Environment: lab
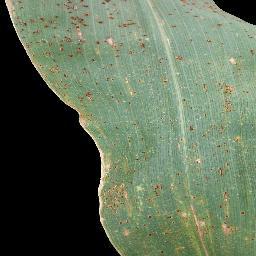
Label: common_rust